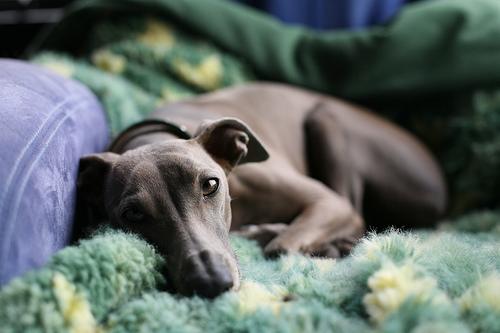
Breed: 238-n000099-Italian_greyhound